2011 in the United Kingdom

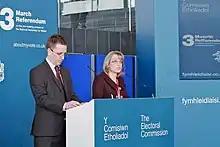
Results of the Welsh Devolution referendum announced

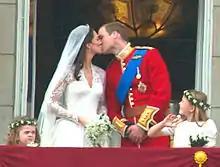
Prince William and Catherine Middleton on the balcony of Buckingham Palace during their wedding

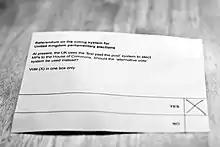
Ballot in the 2011 Alternative vote referendum

Elections are held for the Scottish Parliament, Welsh Assembly and the Northern Ireland Assembly. Local elections are held on the same day together with the referendum on whether to adopt the Alternative Vote electoral system for elections to the House of Commons of the United Kingdom.